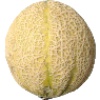
Label: cantaloupe